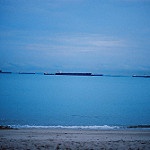
Label: sea